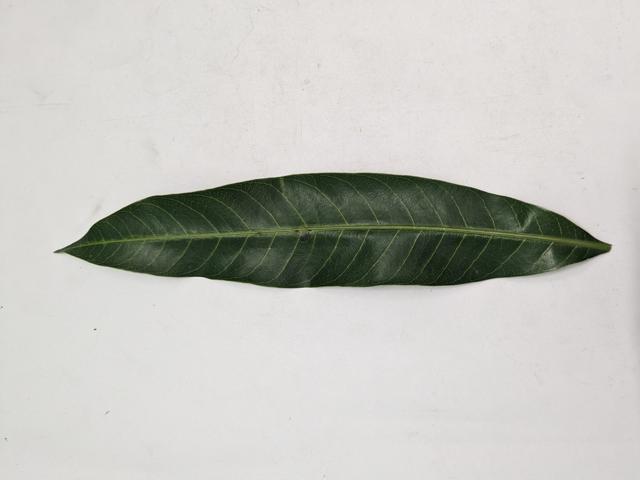
Mango leaf variety: Chaunsa